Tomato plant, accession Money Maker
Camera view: tilt-top (135 deg); turntable rotation: 0 degrees
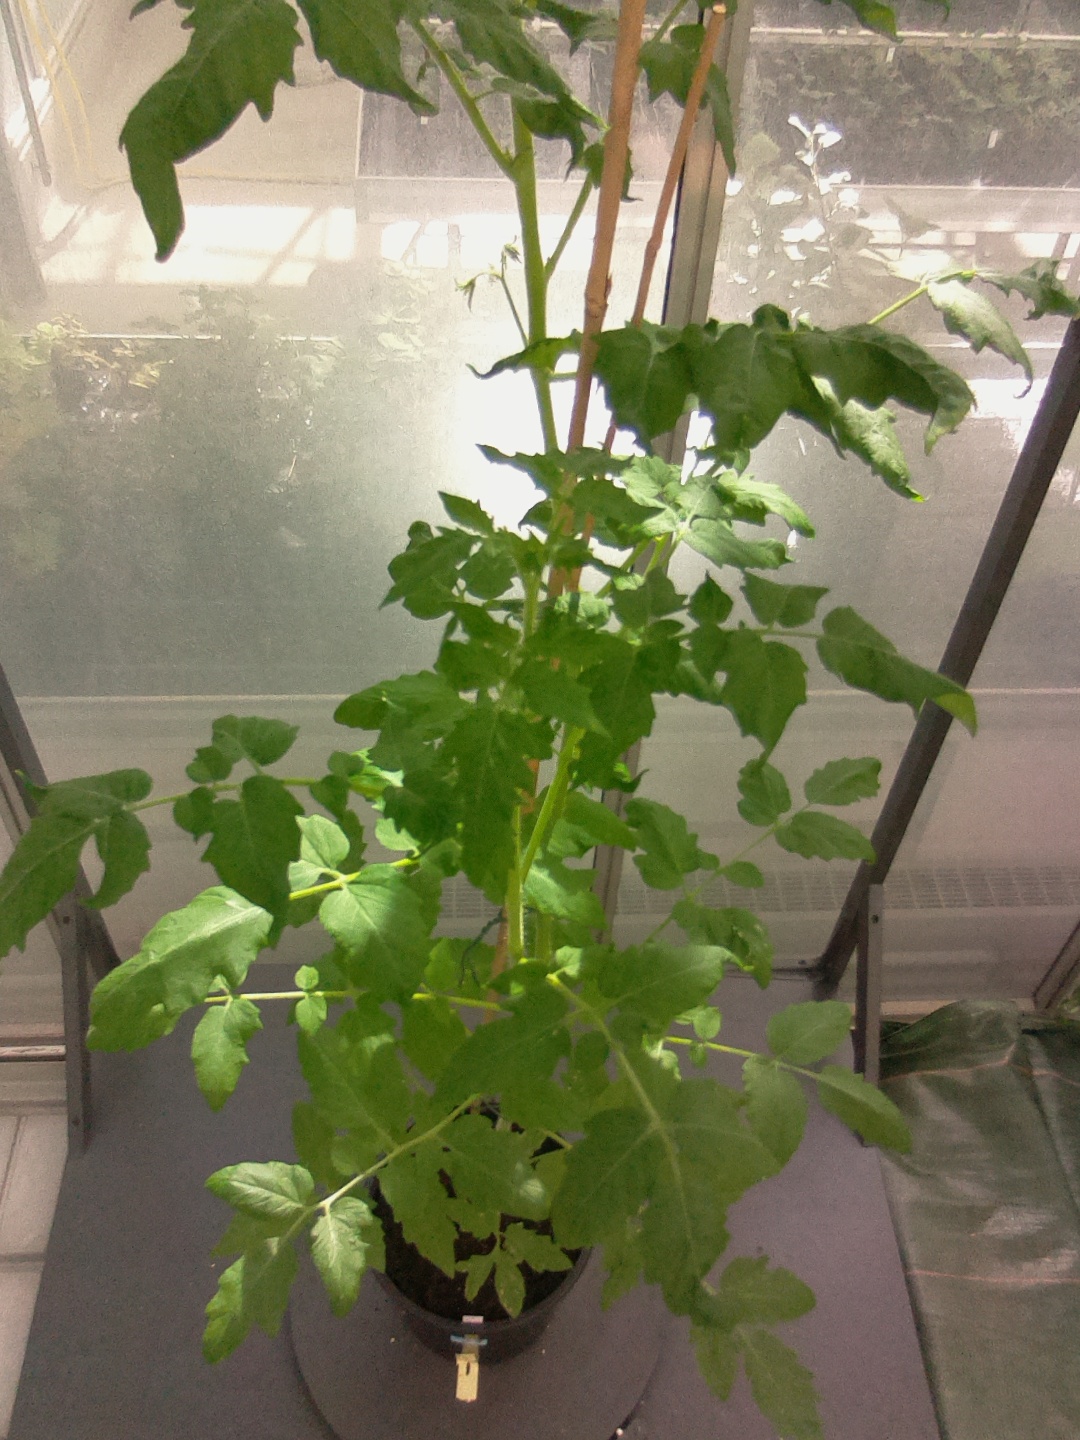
BBCH growth stage 60: First flowers open